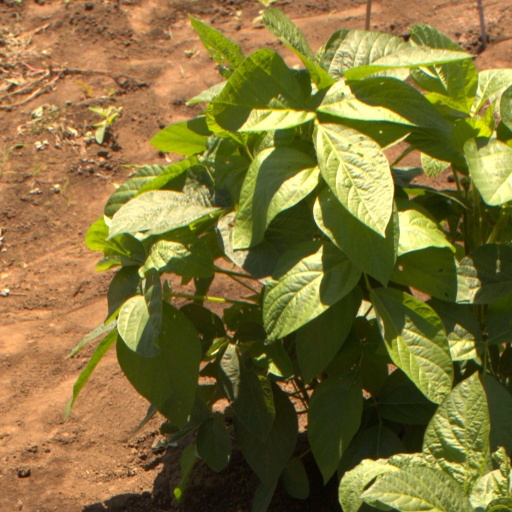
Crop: soybean